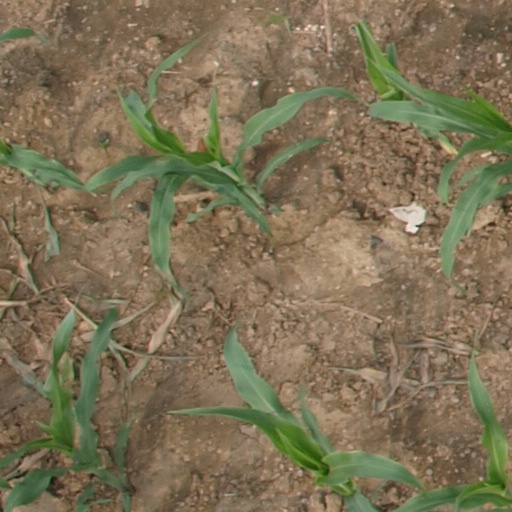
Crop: maize; corn